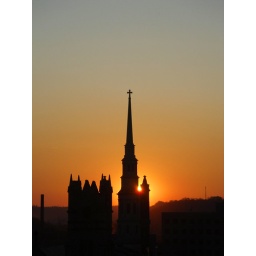
In downtown Cincinnati as seen from a window in my office building.